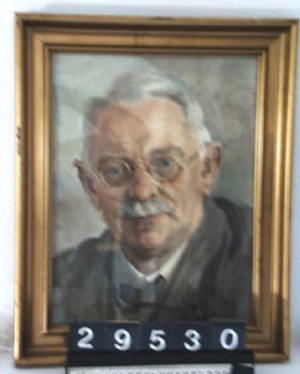
Johannes Vogelius
Maleri i forgyldt ramme af Johannes Vogelius.
Maleri i forgyldt ramme af Johannes Vogelius.
Johannes Vogelius var en dansk herredsfuldmægtig, dommer i bl.a. Frederikshavn og senere Aalborg, samt borgmester i Grenå. Johannes var søn af avisgrundlægger, redaktør og folketingspolitiker Michael Vogelius, samt bror til redaktør Rudolf Vogelius.